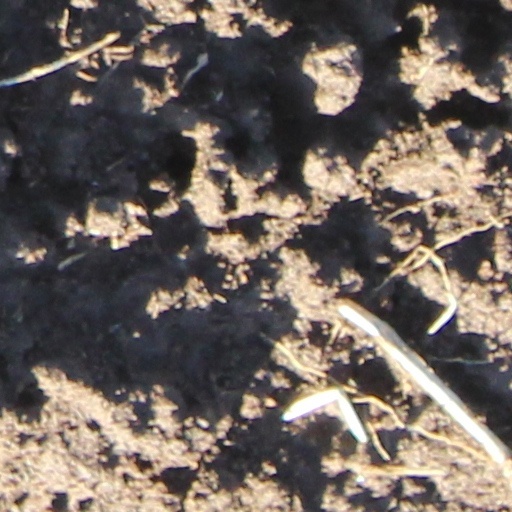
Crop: wheat